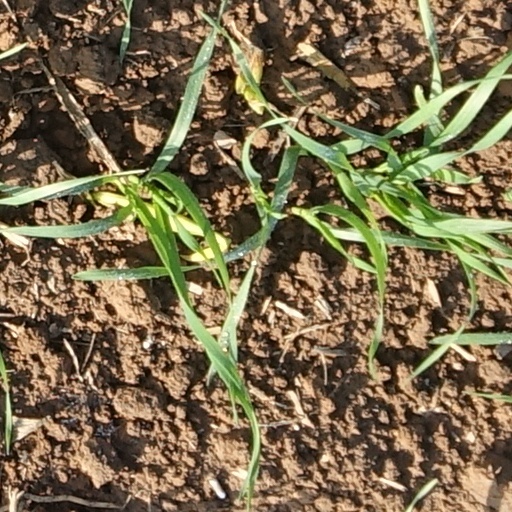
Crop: wheat